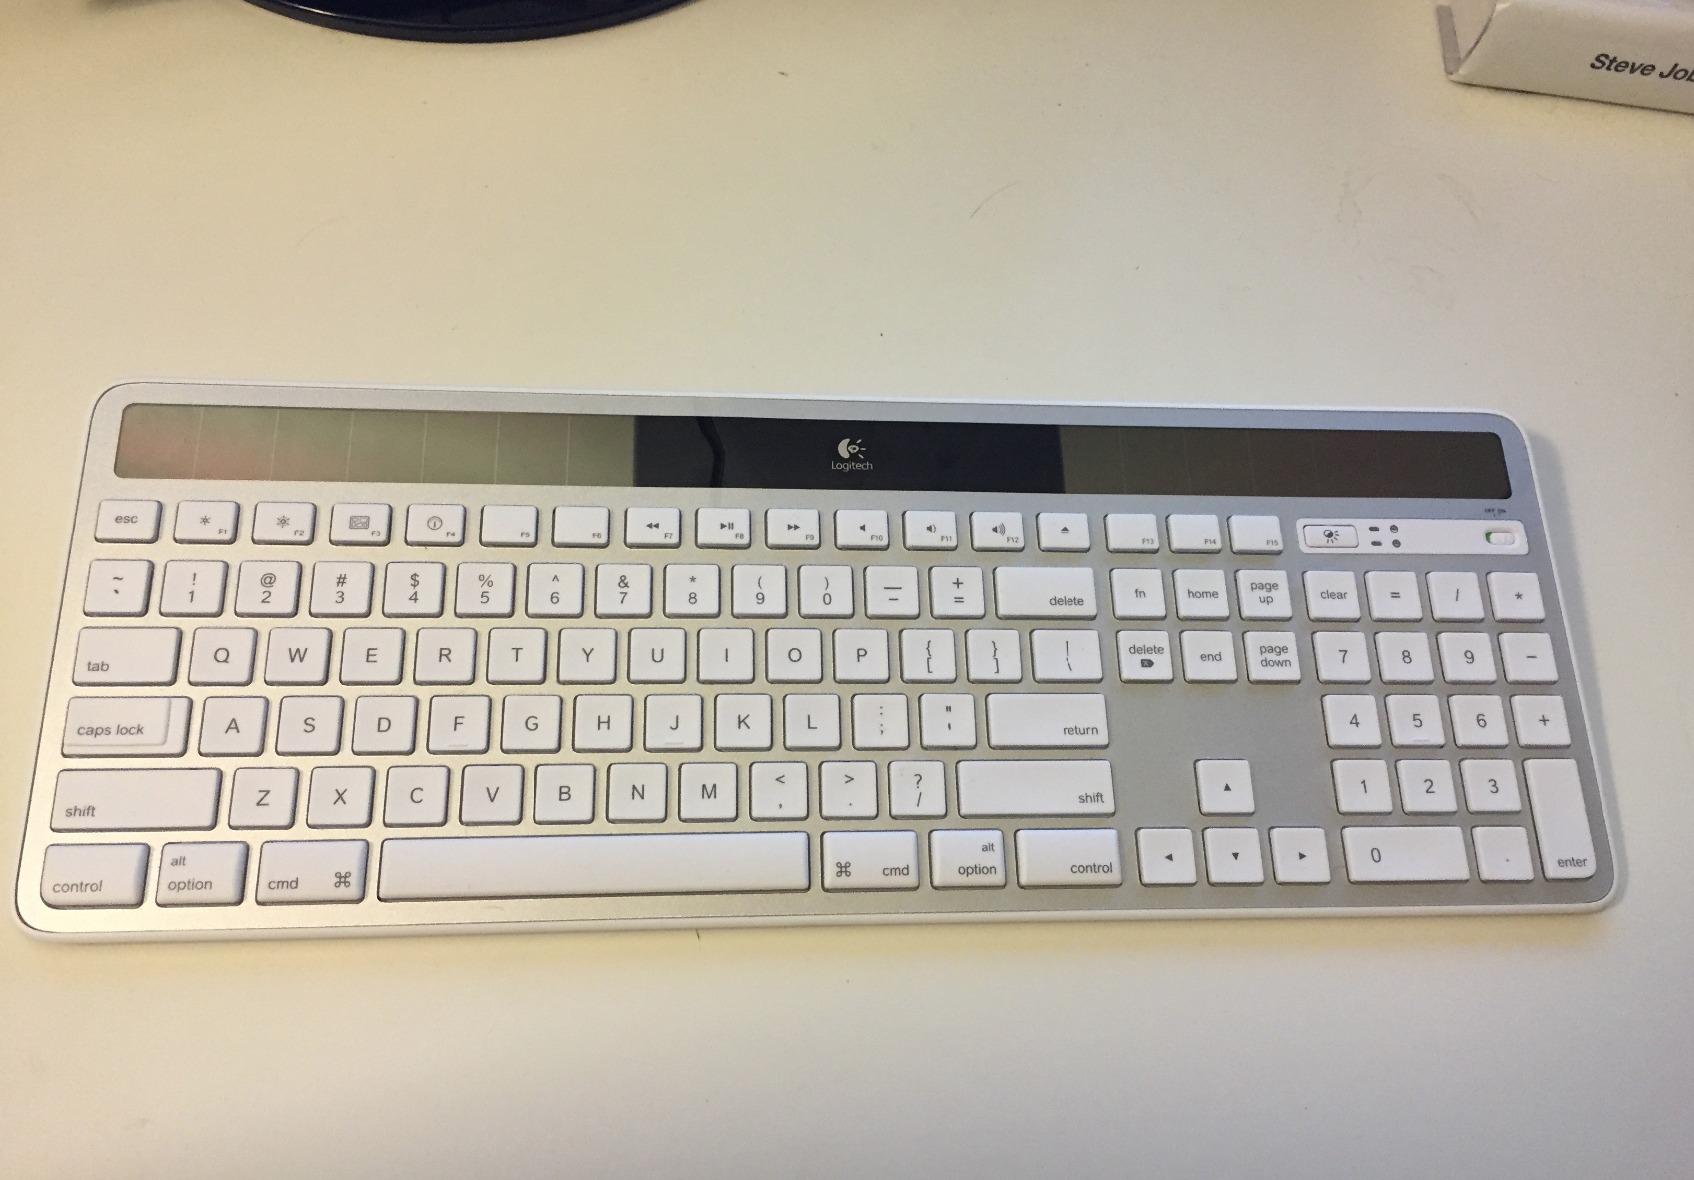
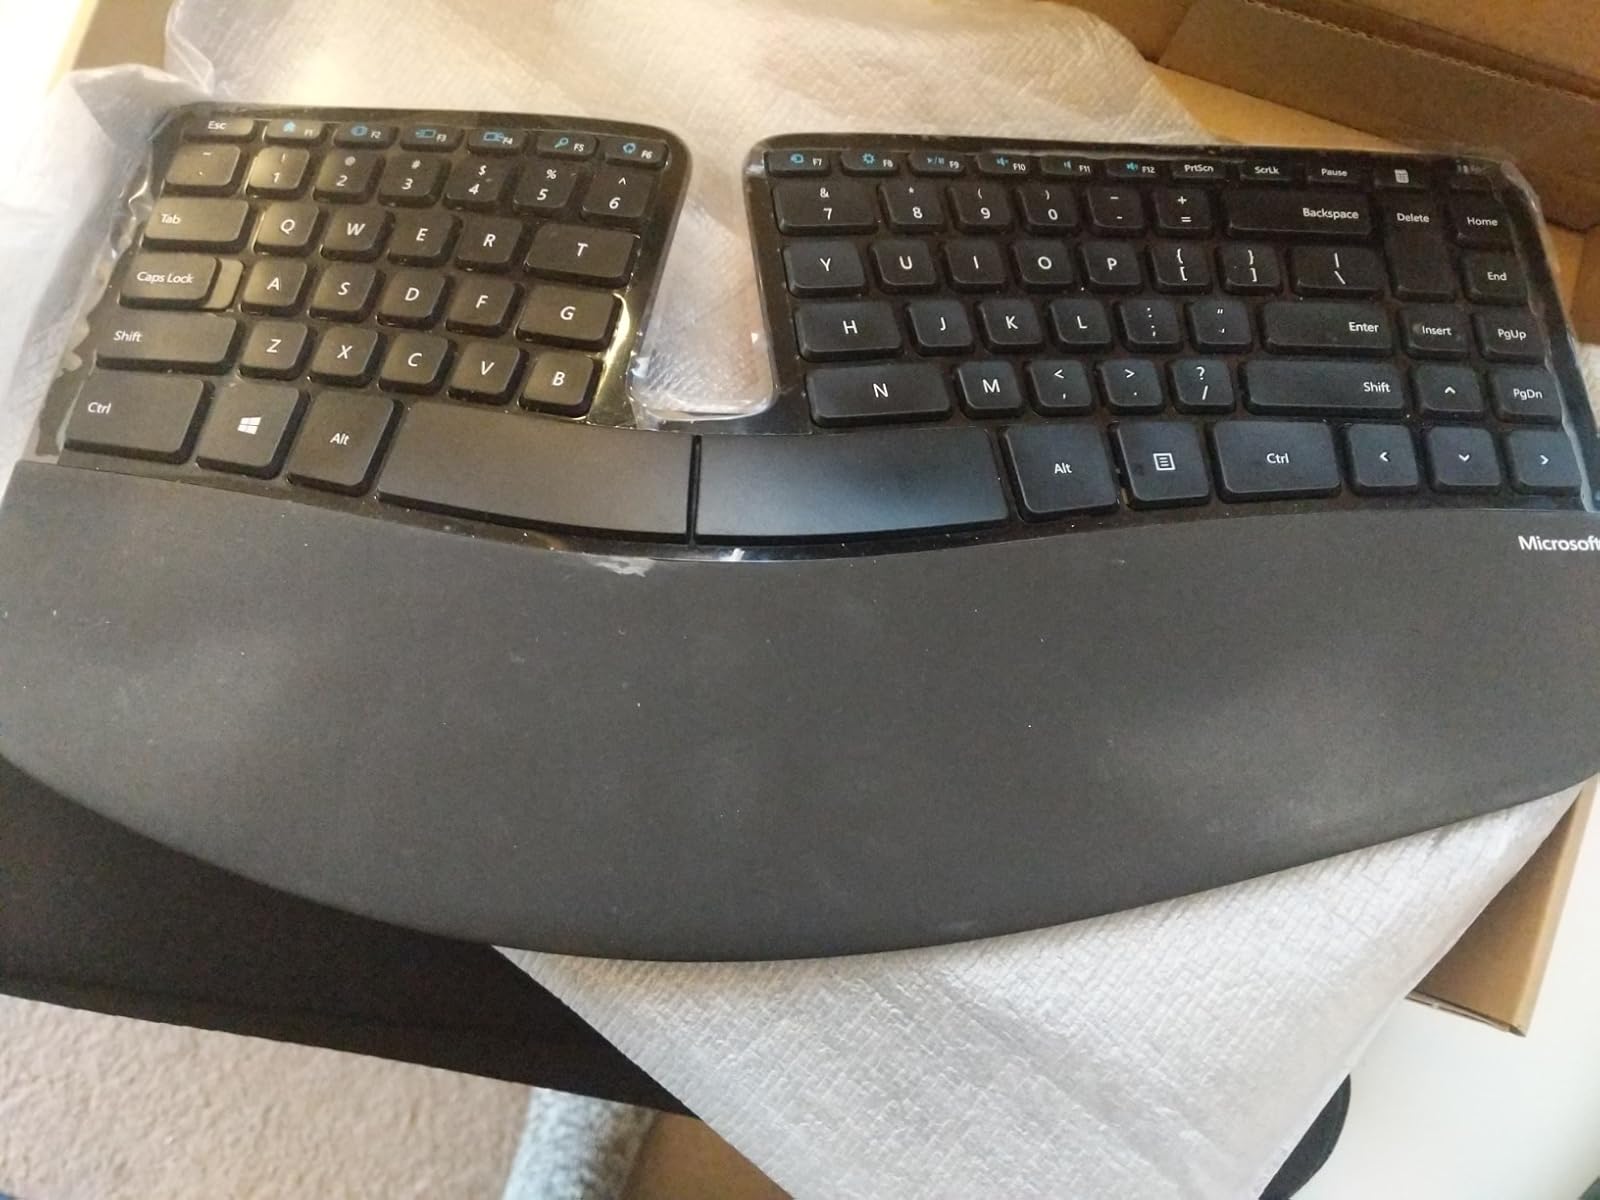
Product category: keyboard
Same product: no